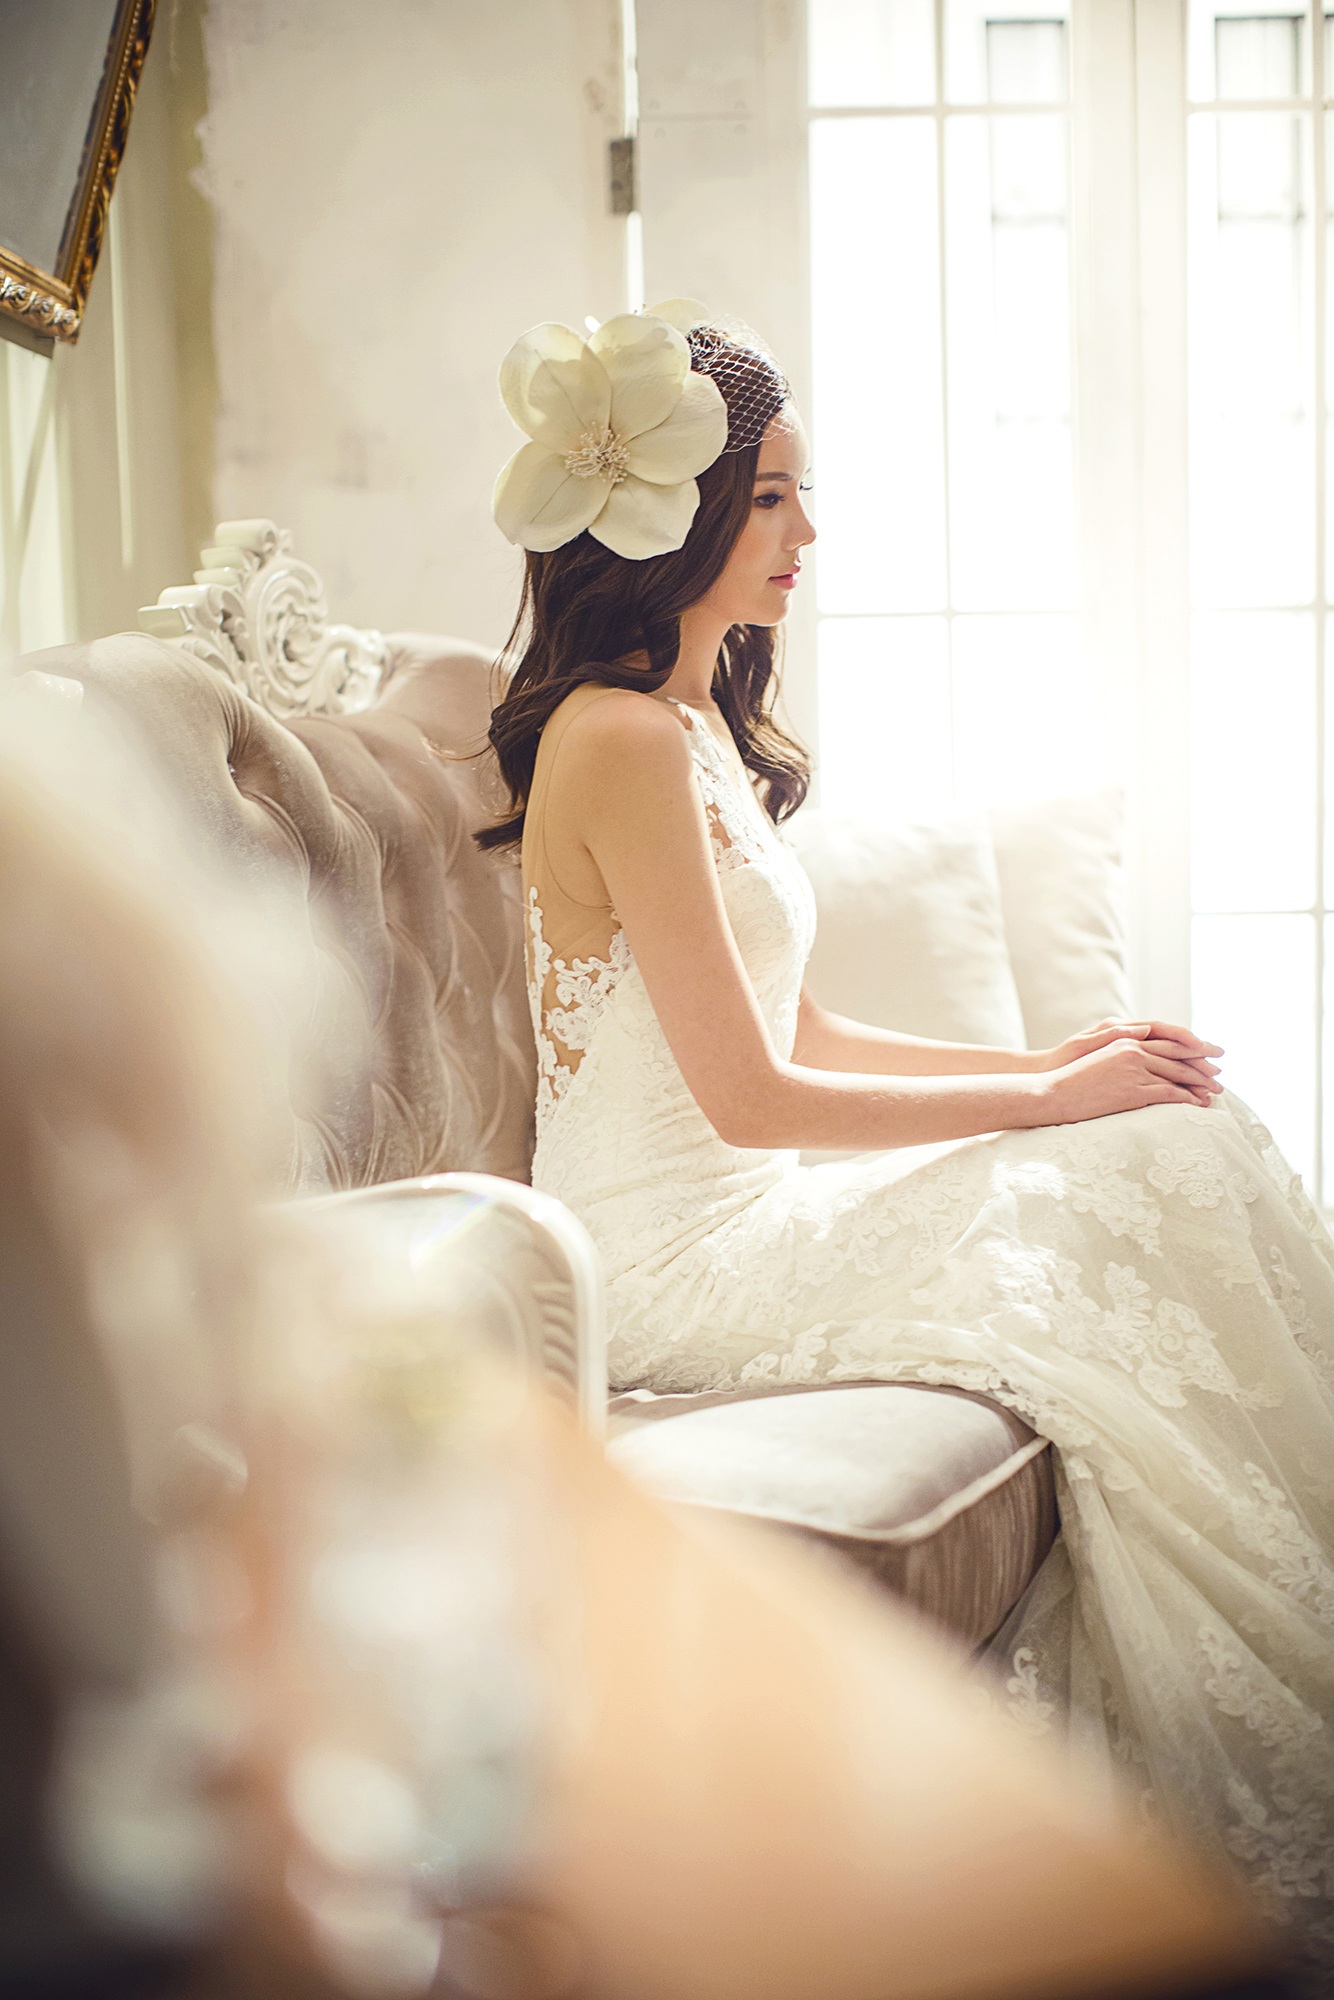
person, girl, woman, photography, flower, romance, clothing, wedding, wedding dress, bride, groom, ceremony, dress, photograph, beautiful, gown, veil, photo shoot, bridal clothing